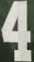
Number: 4